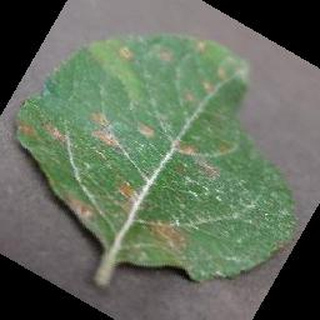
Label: apple_cedar_apple_rust